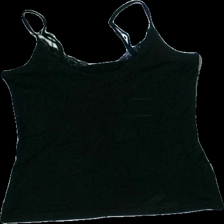
View: front
Type: Tank top
Category: Ladies
Brand: Even & Odd
Colors: Black
Material: 100% cotton
Pattern: Lace
Cut: Regular
Season: Summer
Stains: Major
Damage: fläckar
Damage location: middle center
Damage 2: fläckar
Damage 2 location: bottom center
Damage 3 location: bottom center
Price range: <50
Recommended usage: Export
Description: svart linne med spets runt halsen, fläckar fram